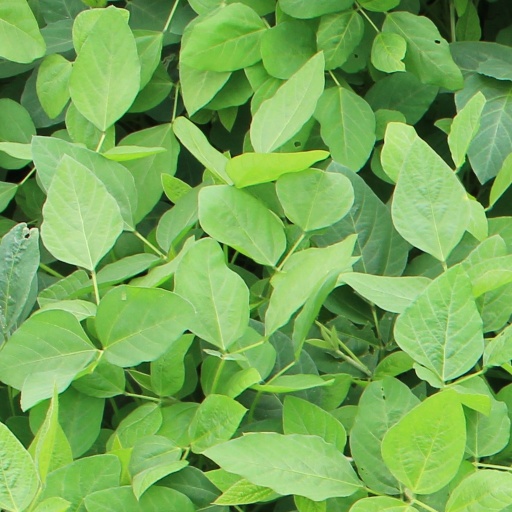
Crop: soybean